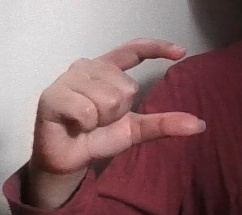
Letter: dal